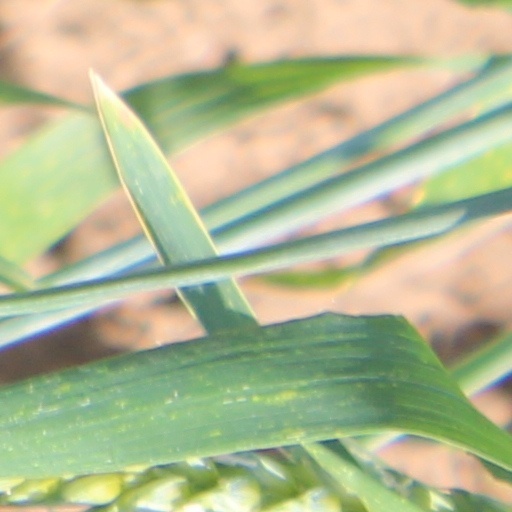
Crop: wheat